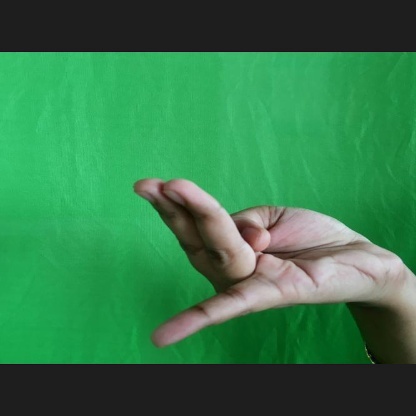
Mudra: Chaturam